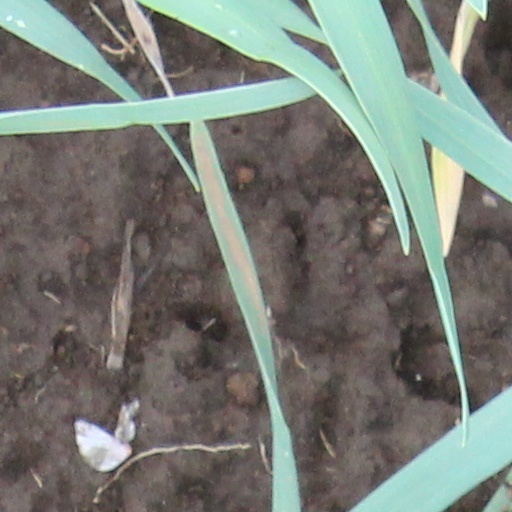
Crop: wheat